Ernie Schroeder

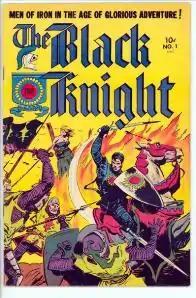
"Black Knight" #1 (May 1953). Cover art by Schroeder.

Later, while in California waiting to be shipped with the planned invasion forces to Japan, news came that the atomic bomb had been dropped, precipitating the end of the war. Schroeder, who had four children by then, was discharged from the service.